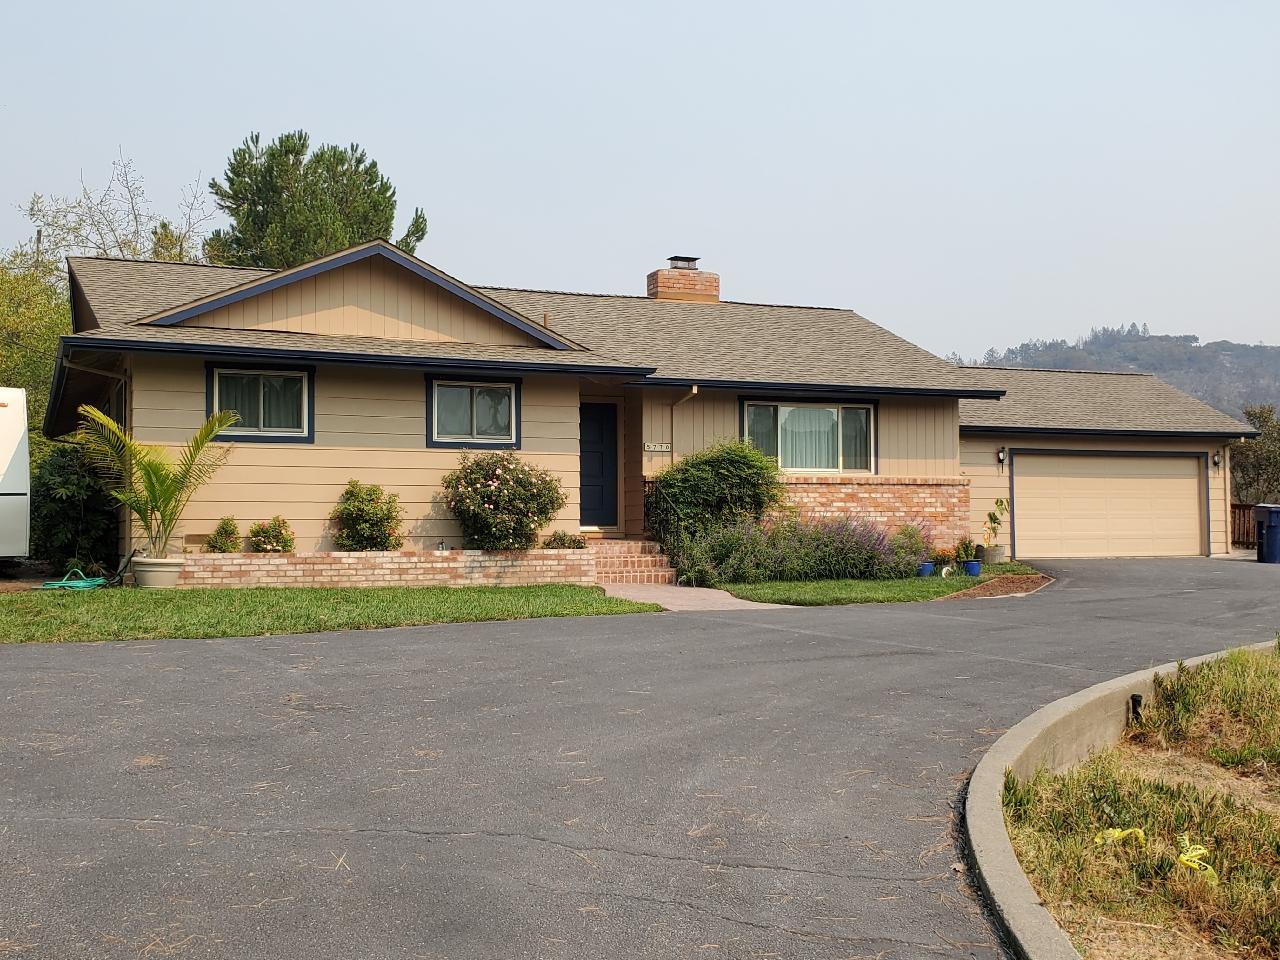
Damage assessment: no_damage